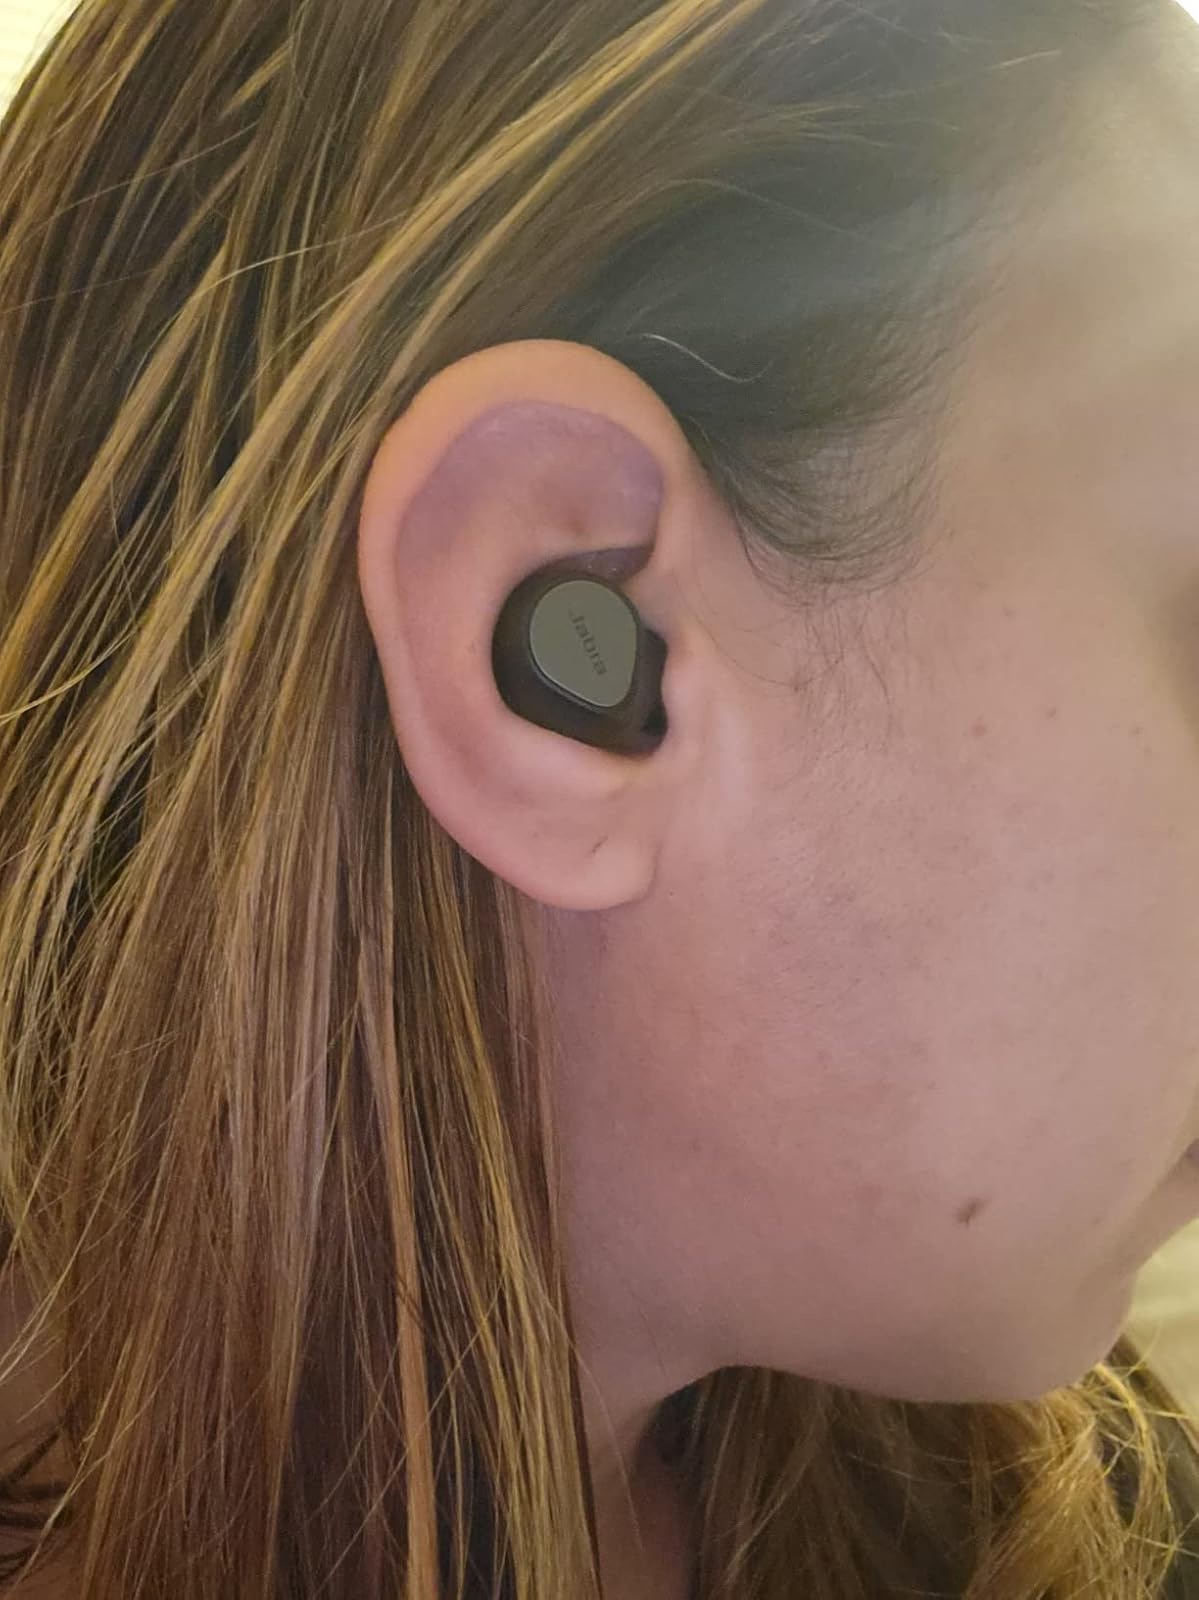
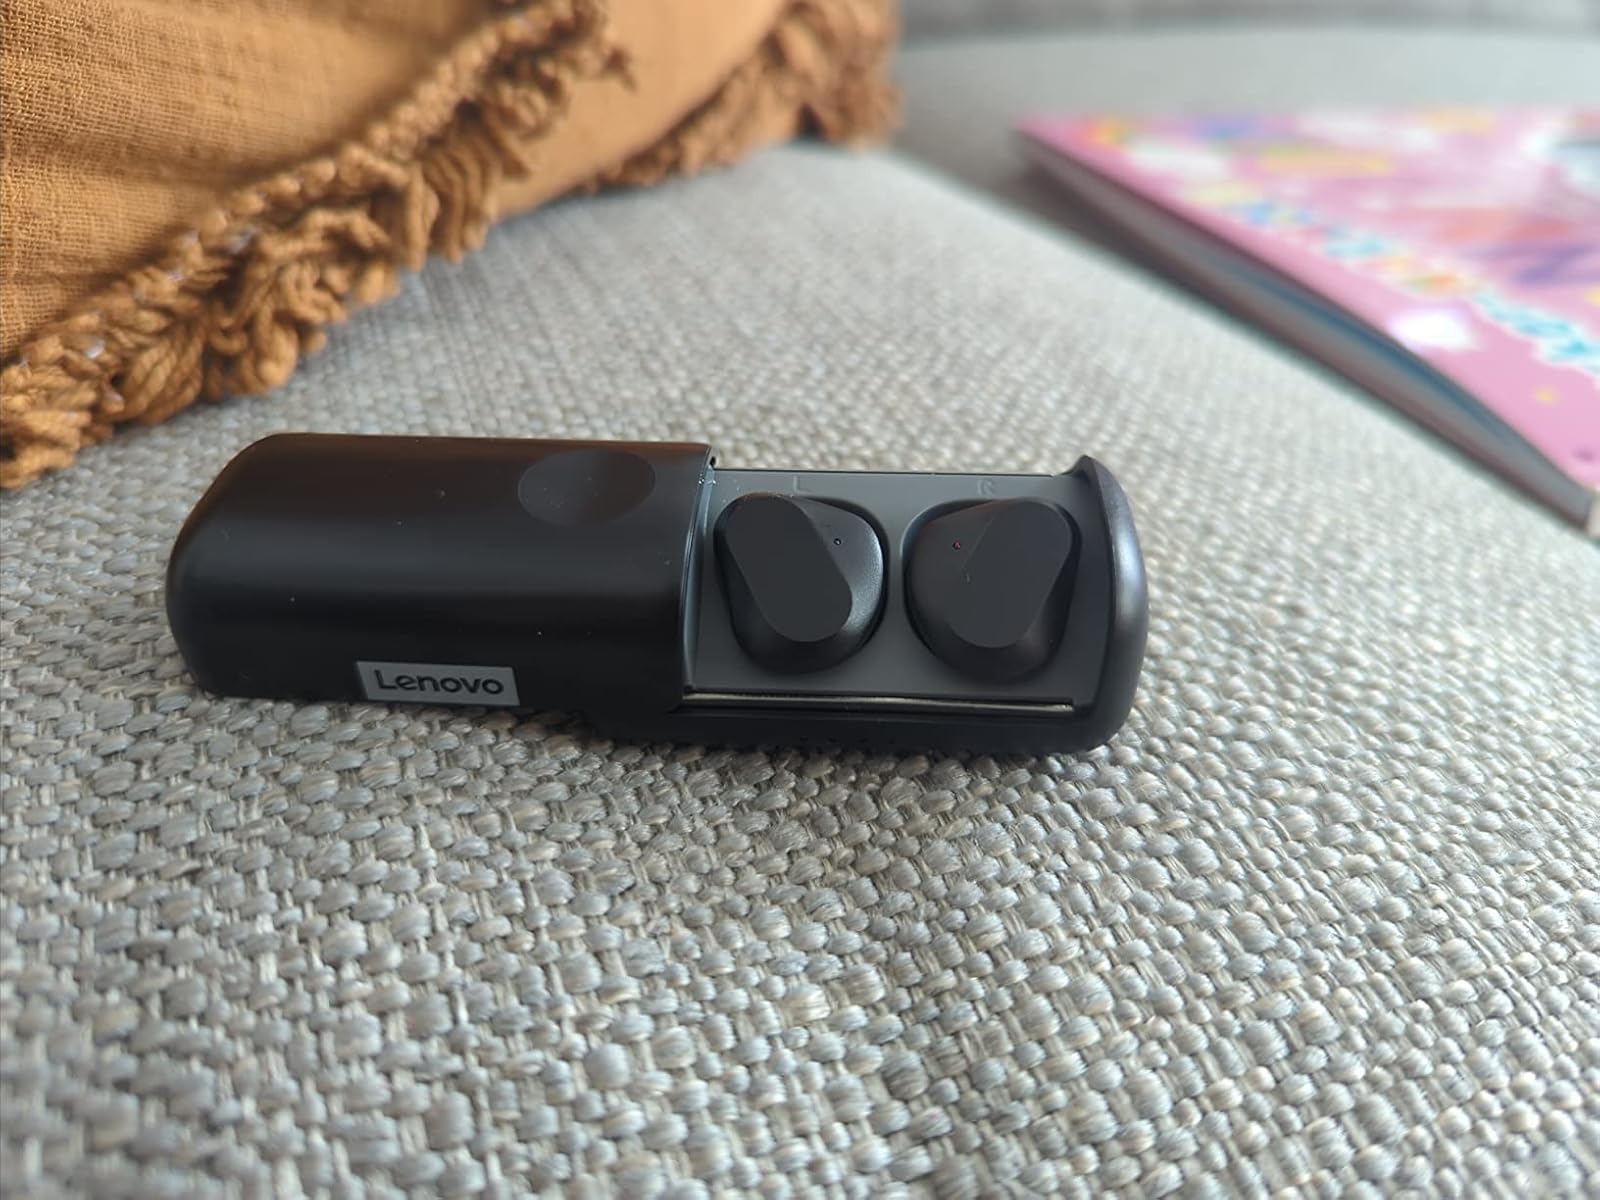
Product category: earbuds
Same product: no